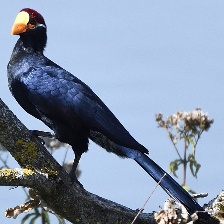
Species: VIOLET TURACO
Scientific name: MUSOPHAGA VIOLACEA